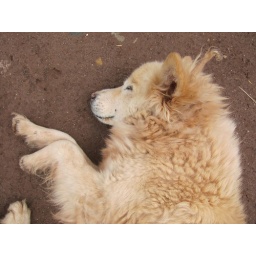
This dog was so sleepy, it nearly got run over by the bus when we pulled out.